Grinding (abrasive cutting)

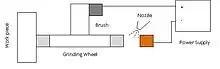
A schematic of ELID grinding

Electrolytic in-process dressing (ELID) grinding: in this ultra-precision grinding technology, the grinding wheel is dressed electrochemically and in-process to maintain the accuracy of the grinding. An ELID cell consists of a metal-bonded grinding wheel, a cathode electrode, a pulsed DC power supply, and electrolyte. The wheel is connected to the positive terminal of the DC power supply through a carbon brush, and the electrode is connected to the negative pole of the power supply. Usually, alkaline liquids are used as both electrolytes and coolant for grinding. A nozzle is used to inject the electrolyte into the gap between wheel and electrode. The gap is usually maintained to be approximately 0.1 mm to 0.3 mm. During the grinding operation one side of the wheel takes part in the grinding operation whereas the other side of the wheel is being dressed by an electrochemical reaction. The dissolution of the metallic bond material is caused by the dressing which in turns results the continuous protrusion of new sharp grits.